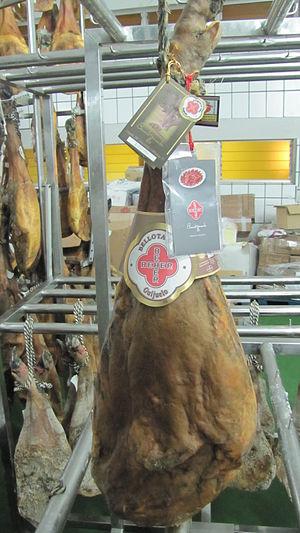
La cuisine espagnole procède, pour l'essentiel, de commande diète méditerranéenne. La diversité des régions et terroirs de l'Espagne en fait une cuisine très variée et réputée.
Le jamón ibérico ou jambon ibérique en français est une salaison de jambon sec espagnol tenant un rôle prépondérant dans la gastronomie du pays.